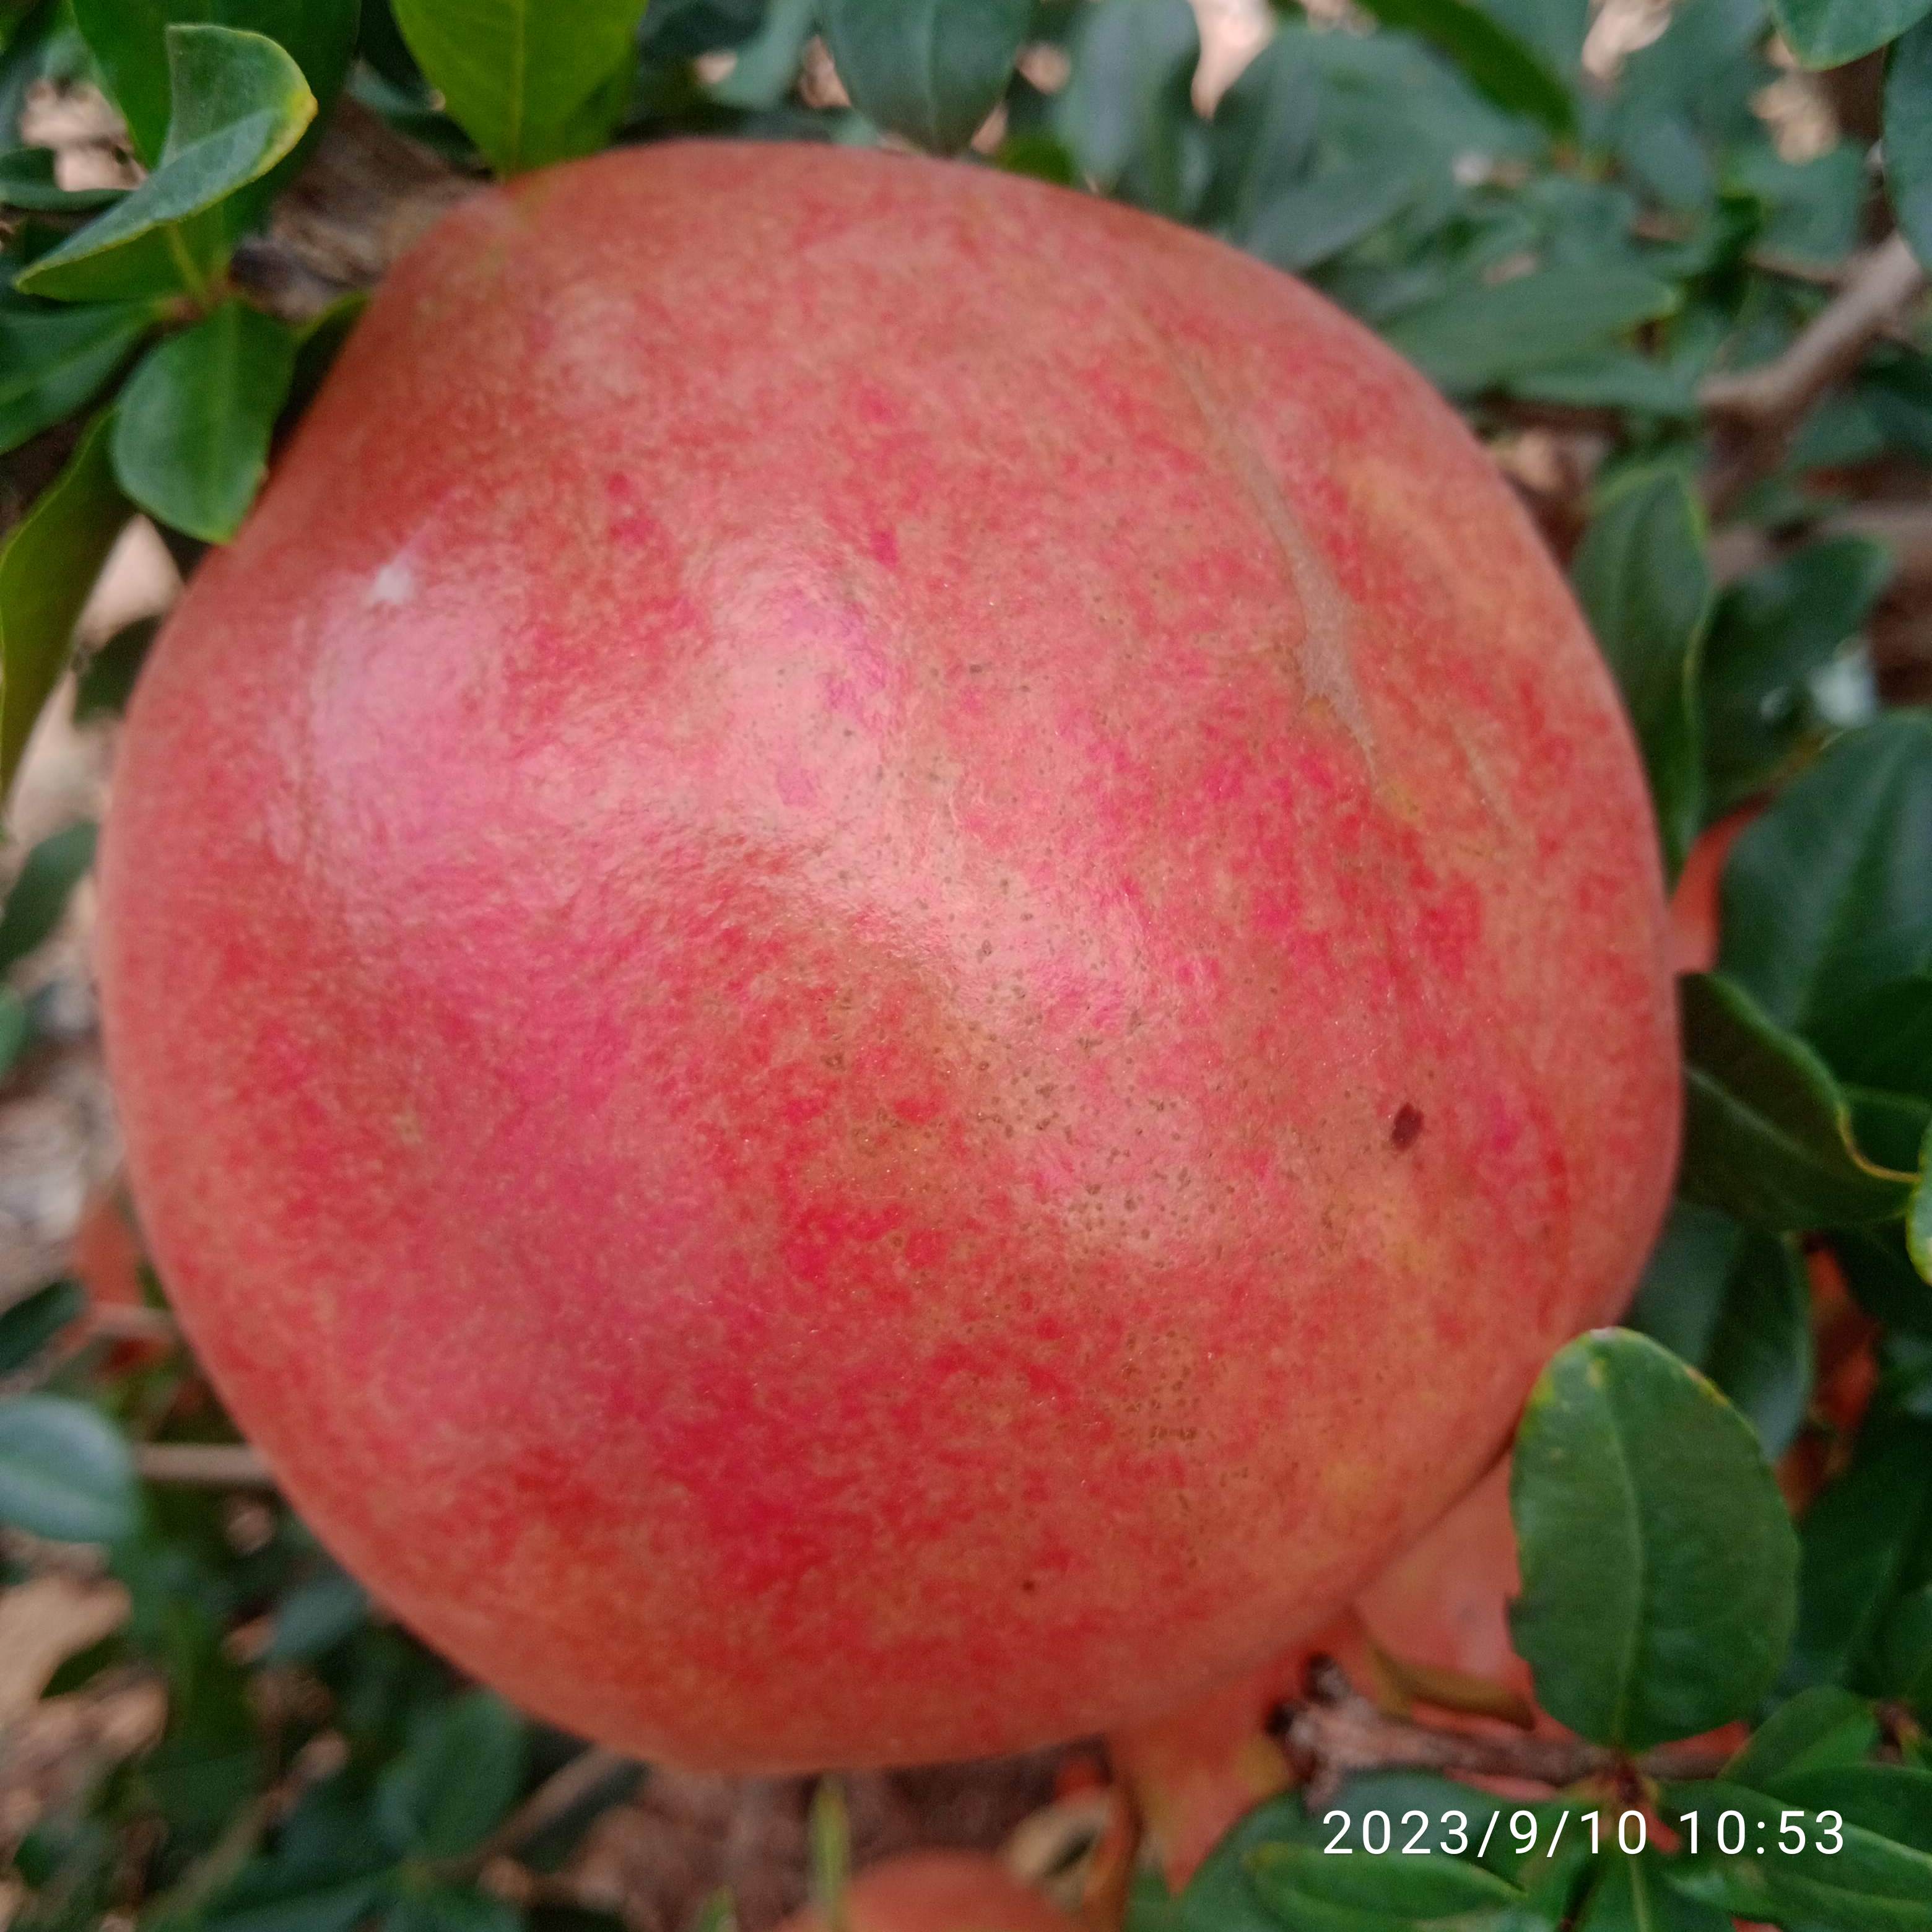
Label: Healthy